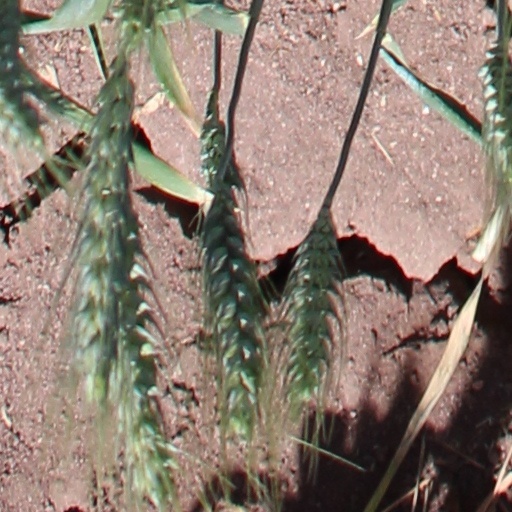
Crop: wheat